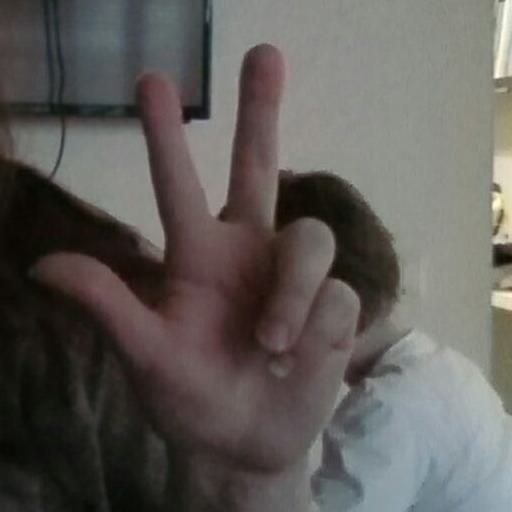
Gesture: three2